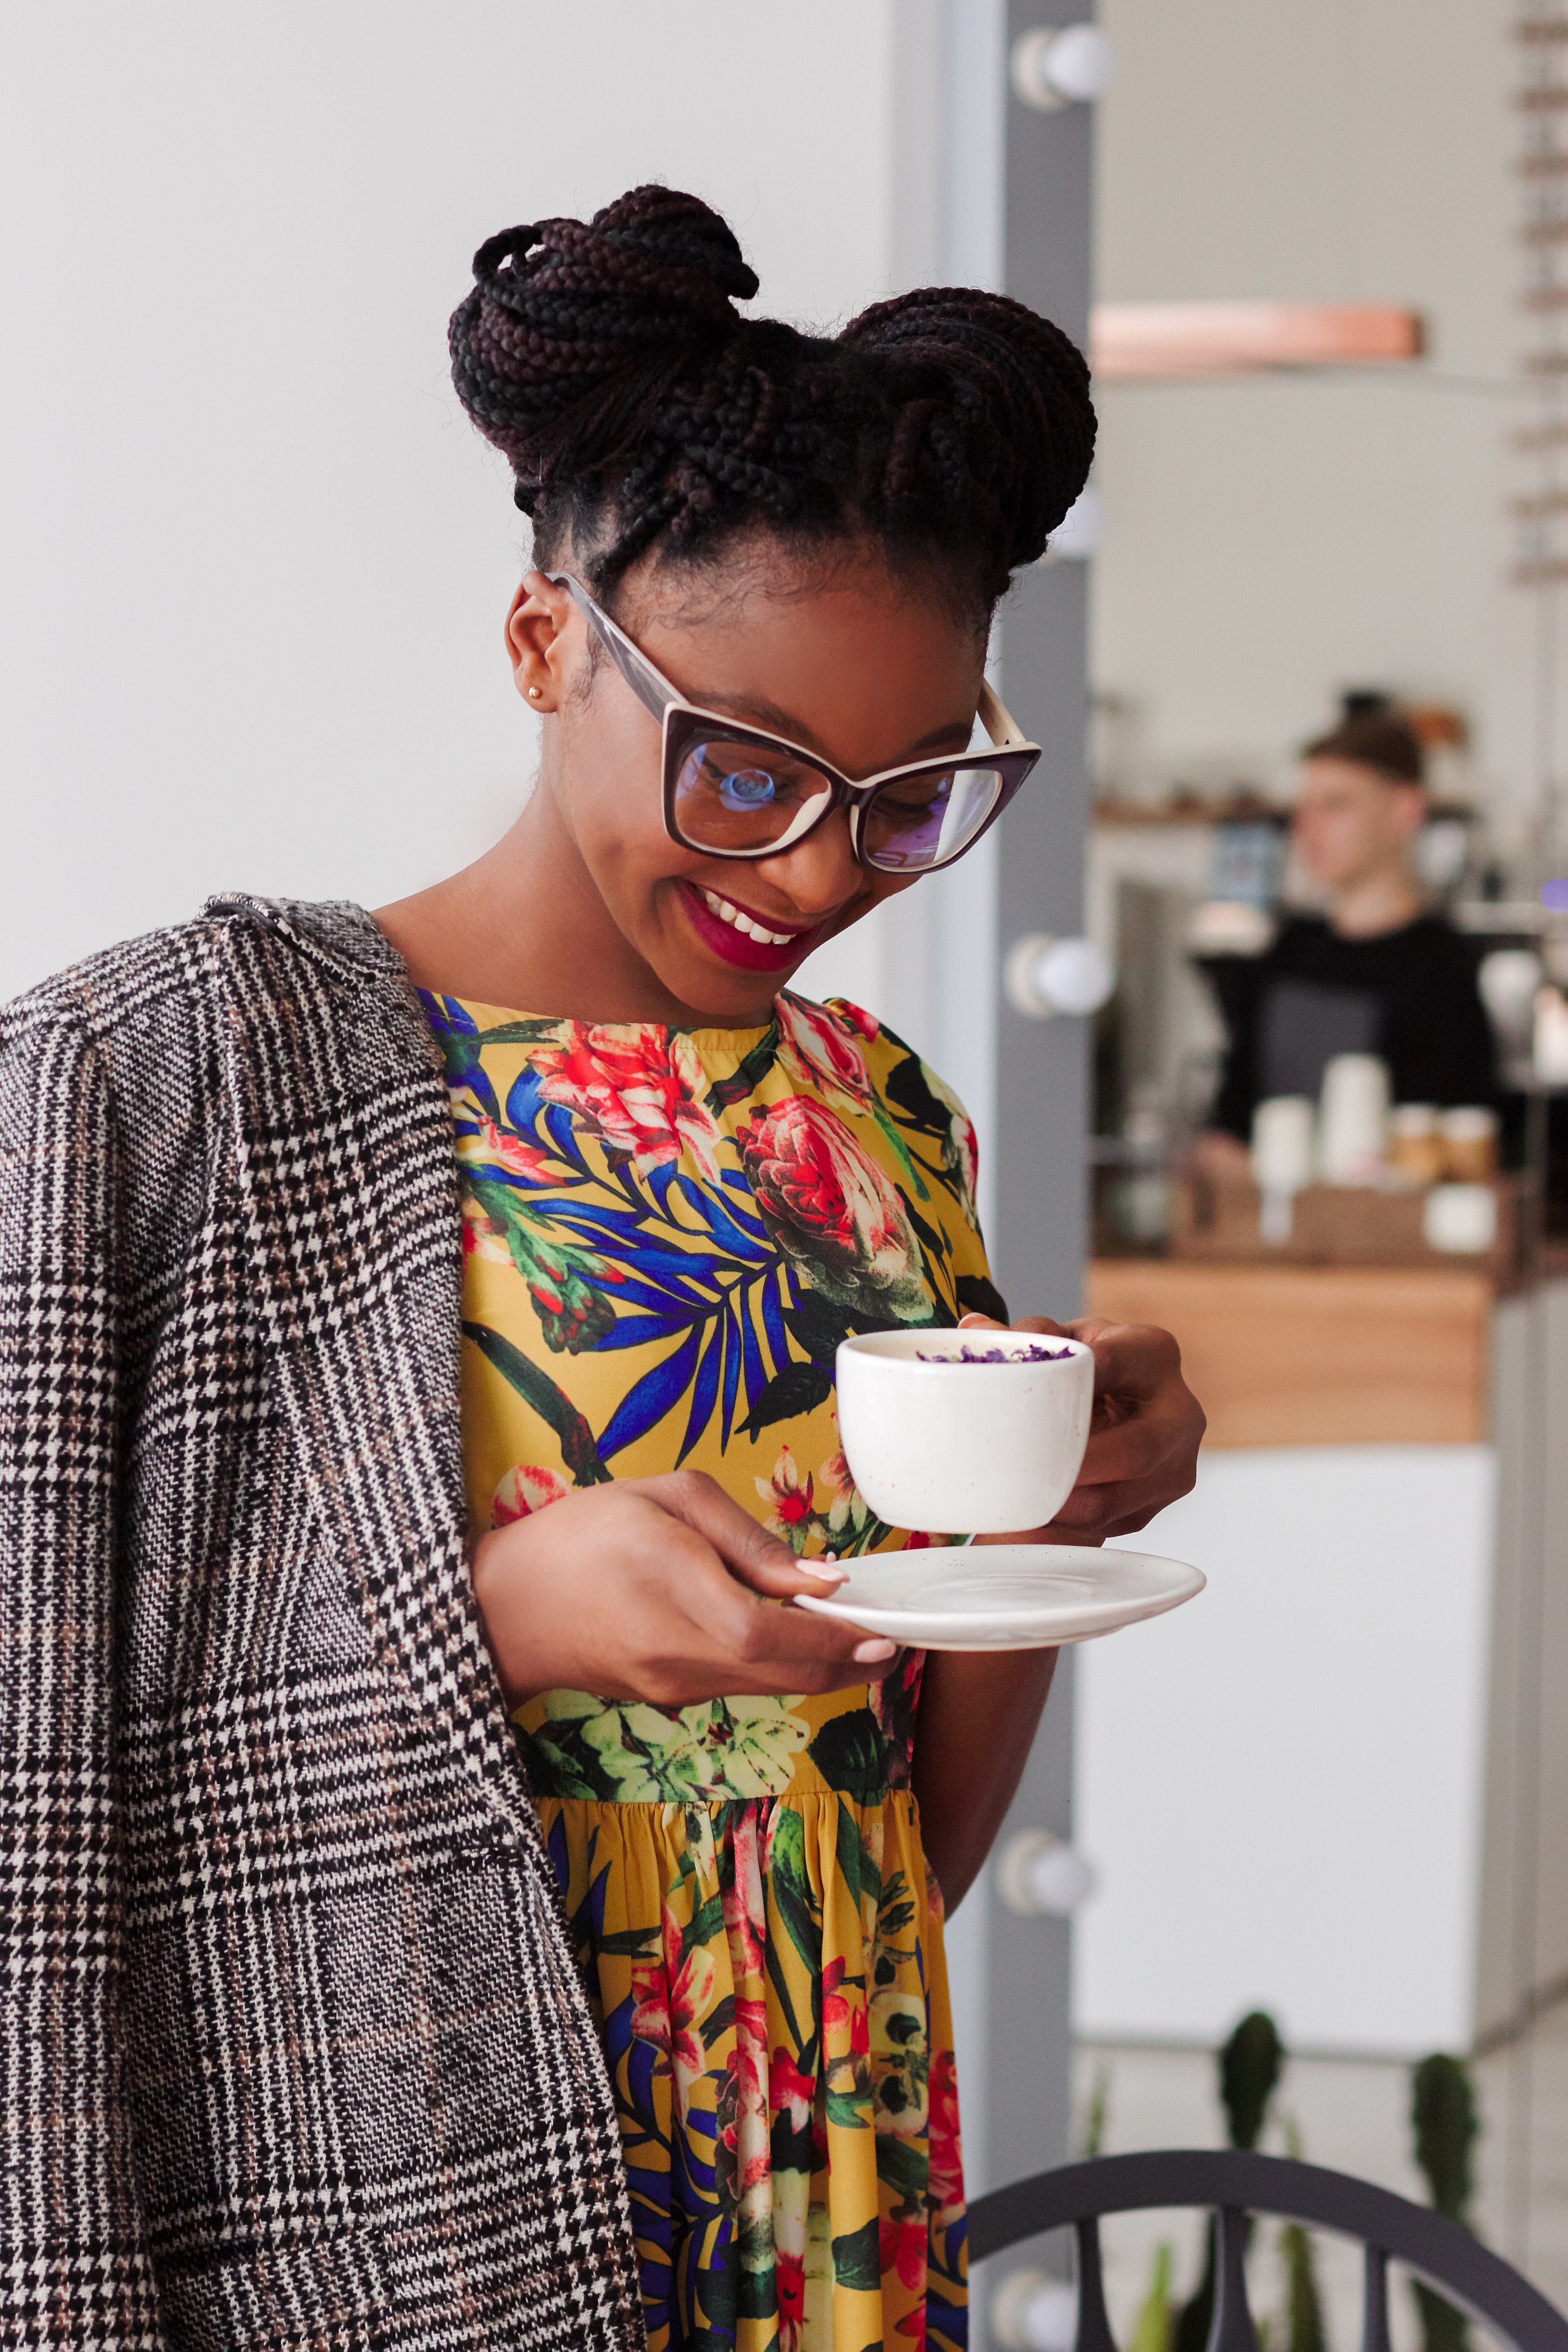
eyewear, fashion, yellow, glasses, fashion design, vision care, sunglasses, ear, street fashion, drink, style